Glitch (Australian TV series)

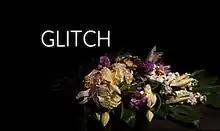

Glitch is an Australian supernatural drama television series developed by Tony Ayres and Louise Fox, which is set in the fictional country town of Yoorana, Victoria, and follows seven people who return from the dead in perfect health but with no memory. No one in the town knows why the deceased have returned.